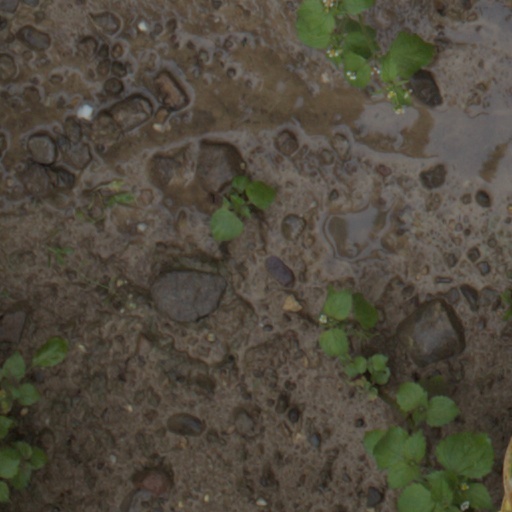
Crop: wheat